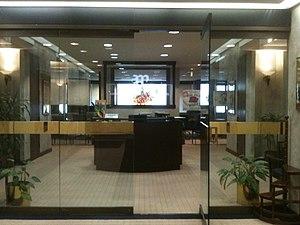
L'American Alliance of Museums est un organisme à but non lucratif fondé en 1906 sous le nom d'American Association of Museums, et réunissant les musées américains. Elle aide, notamment, à développer des règles et pratiques, à réunir et partager des connaissances et à débattre d'enjeux concernant les institutions muséales.